Rebeca Bollinger

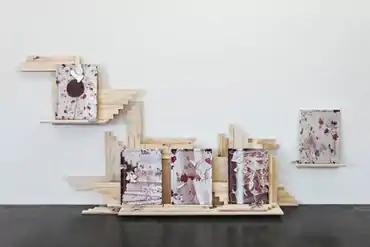
Rebeca Bollinger, "Darling Dark Direct Directly", installation view, acrylic on framed cork board, poured aluminum, pearl head straight pins, wood, plywood, dowels, porcelain clamp lamps, LED flood lights, power strip, extension cord, 76" x 189" x 37.5", 2018.

Beginning in 2010, Bollinger increasingly translated two-dimensional images and ephemeral experiences into three-dimensional space and physical objects (e.g., "Background", 2010). Using photography as a structural base to extract shapes and abstractions, she produced works such as "Color Study" (2010), which combined a single photograph with glazed ceramic elements. In later sculpture, installations and performances, she aggregated materials and objects—found ephemera, her own hand built ceramics, cast glass, bronze and poured aluminum elements, imprinted cork boards, and writing—much as earlier work aggregated images (e.g., "Darling Dark Direct Directly", 2018).